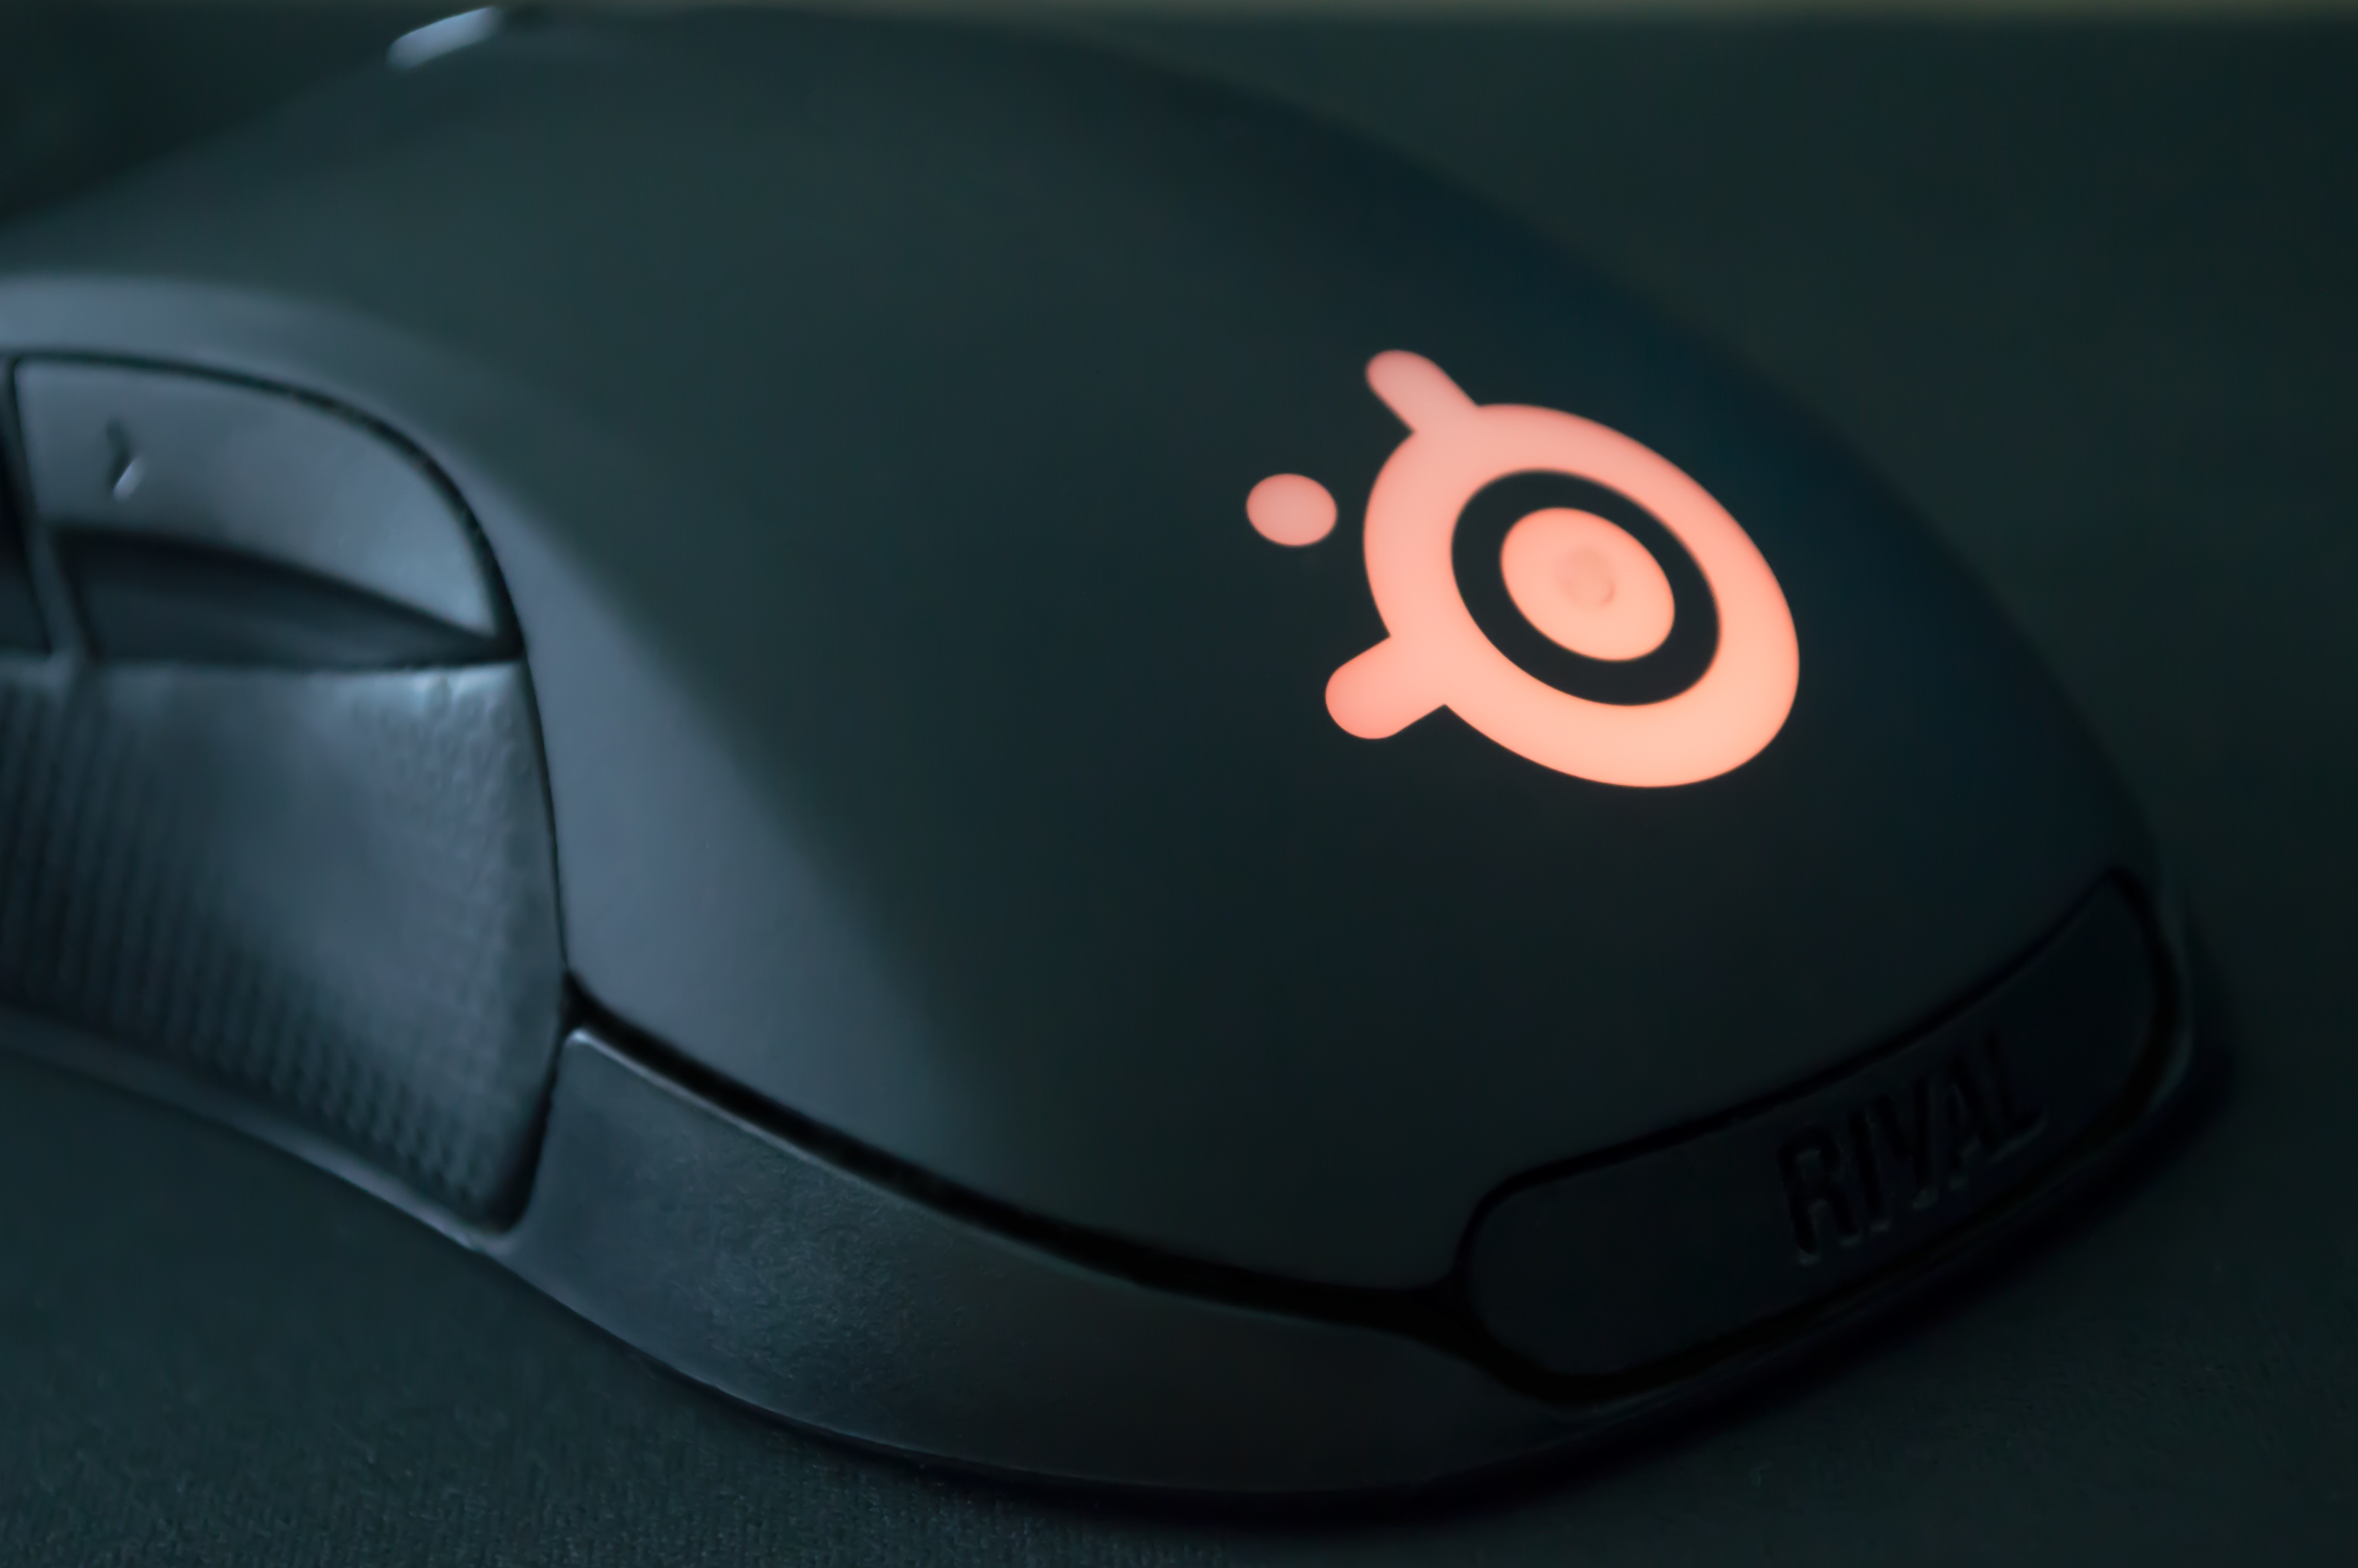
light, technology, mouse, computer keyboard, rival, electronic device, computer component